American Temperance University

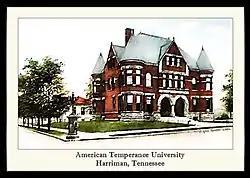
Postcard depicting Temperance Hall

American Temperance University opened in 1893 in the planned town of Harriman, Tennessee, which was developed as a community with no alcoholic beverages permitted. In its second year of operation the institution enrolled 345 students from 20 states. However, it closed in 1908. Those who attended included two students who later became members of the U.S. House of Representatives, John Jennings, Jr. and James Willis Taylor.